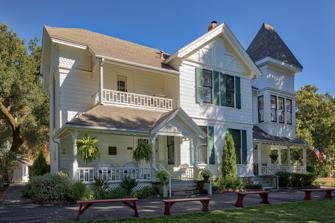
Building: Elmshaven
Country: United States of America
Year built: 1885
House museum in California United States historic place Elmshaven (Ellen G. White House) U.S. National Register of Historic Places U.S. National Historic Landmark District Elmshaven, 125 Glass Mountain Ln., St. Helena, California Show map of California Show map of the United States Location 125 Glass Mountain Ln., St. Helena, California Coordinates 38°32′14.6″N 122°28′44.6″W / 38.537389°N 122.479056°W / 38.537389; -122.479056 Area 3 acres (1.2 ha) Architect Robert Pratt Architectural style Victorian NRHP reference No. 93001609 Significant dates Added to NRHP November 04, 1993 Designated NHLD November 4, 1993 Part of a series on Seventh-day Adventist Church History Christianity Protestantism Millerism Great Disappointment 1888 General Conference Theology 28 Fundamental Beliefs Pillars Three Angels' Messages Sabbath Eschatology Pre-Second Advent Judgment Premillennialism Conditional immortality Remnant Organization General Conference Divisions East-Central Africa Division Euro-Asia Division Inter-American Division Inter-European Division North American Division Northern Asia-Pacific Division Southern Africa-Indian Ocean Division South American Division South Pacific Division Southern Asia Division Southern Asia-Pacific Division Trans-European Division West-Central Africa Division Periodicals Adventist Review Signs of the Times List of Ellen White writings Service Adventist Development and Relief Agency Maranatha Volunteers International Pathfinders Adventurers Medical Cadet Corps Seventh-day Adventist education Secondary schools Colleges and universities Hospitals Media ministries Hope Channel Loma Linda Broadcasting Network It Is Written Voice of Prophecy Three Angels Broadcasting Network Amazing Facts People Ellen G. White James S. White Joseph Bates J. N. Andrews Uriah Smith J. H. Kellogg James Caleb Jackson W. C. White F. D. Nichol M. L. Andreasen Le Roy Froom Arthur L. White George Vandeman H. M. S. Richards Edward Heppenstall Herbert E. Douglass Morris Venden Samuele Bacchiocchi E. E. Cleveland Walter Veith Mark Finley Adventism v t e Elmshaven is a historic house museum at 125 Glass Mountain Lane in St. Helena, California , United States. Also known as Ellen White House or Robert Pratt Place , it was the home of Ellen G. White from 1900 until her death in 1915. She was notable for her prophetic ministry , which was instrumental in founding the Sabbatarian Adventist movement that led to the rise of the Seventh-day Adventist Church , and for her advocacy in favor of the establishment of medical clinics. It is now owned and operated by the Seventh-day Adventist Church as an Adventist historic site, and was designated a National Historic Landmark in 1993. Description and history Elmshaven is located in a rural-residential area north of downtown St. Helena, on the east side of Glass Mountain Lane. The main house is a two-story frame structure built of redwood and finished in shiplap siding. Stylistically it is a vernacular expression of Victorian architecture, with a square turret at the right front corner, capped by a pyramidal roof. The central portion of the main facade is a projecting gable section, with the main entrance to its left, sheltered by a porch with decorative railings on two levels. The interior retains many features original to either its construction or the period of Ellen White's ownership. The property also includes a tank house for a large water tank, and a two-story wood-frame outbuilding used as an office, library, and storage vault. The house was built in 1885 by Robert H. Pratt and was initially known as the Robert Pratt Place. Ellen White purchased the home in 1900, naming it "Elmshaven" after the row of elm trees at its front. She lived there until her death in 1915. Of the places White lived, it is the best-preserved, and the one where she lived the longest. It was declared a National Historic Landmark in 1993. In 2020, wildfires threatened Elmshaven but it was not damaged. See also List of National Historic Landmarks in California National Register of Historic Places listings in Napa County, California References